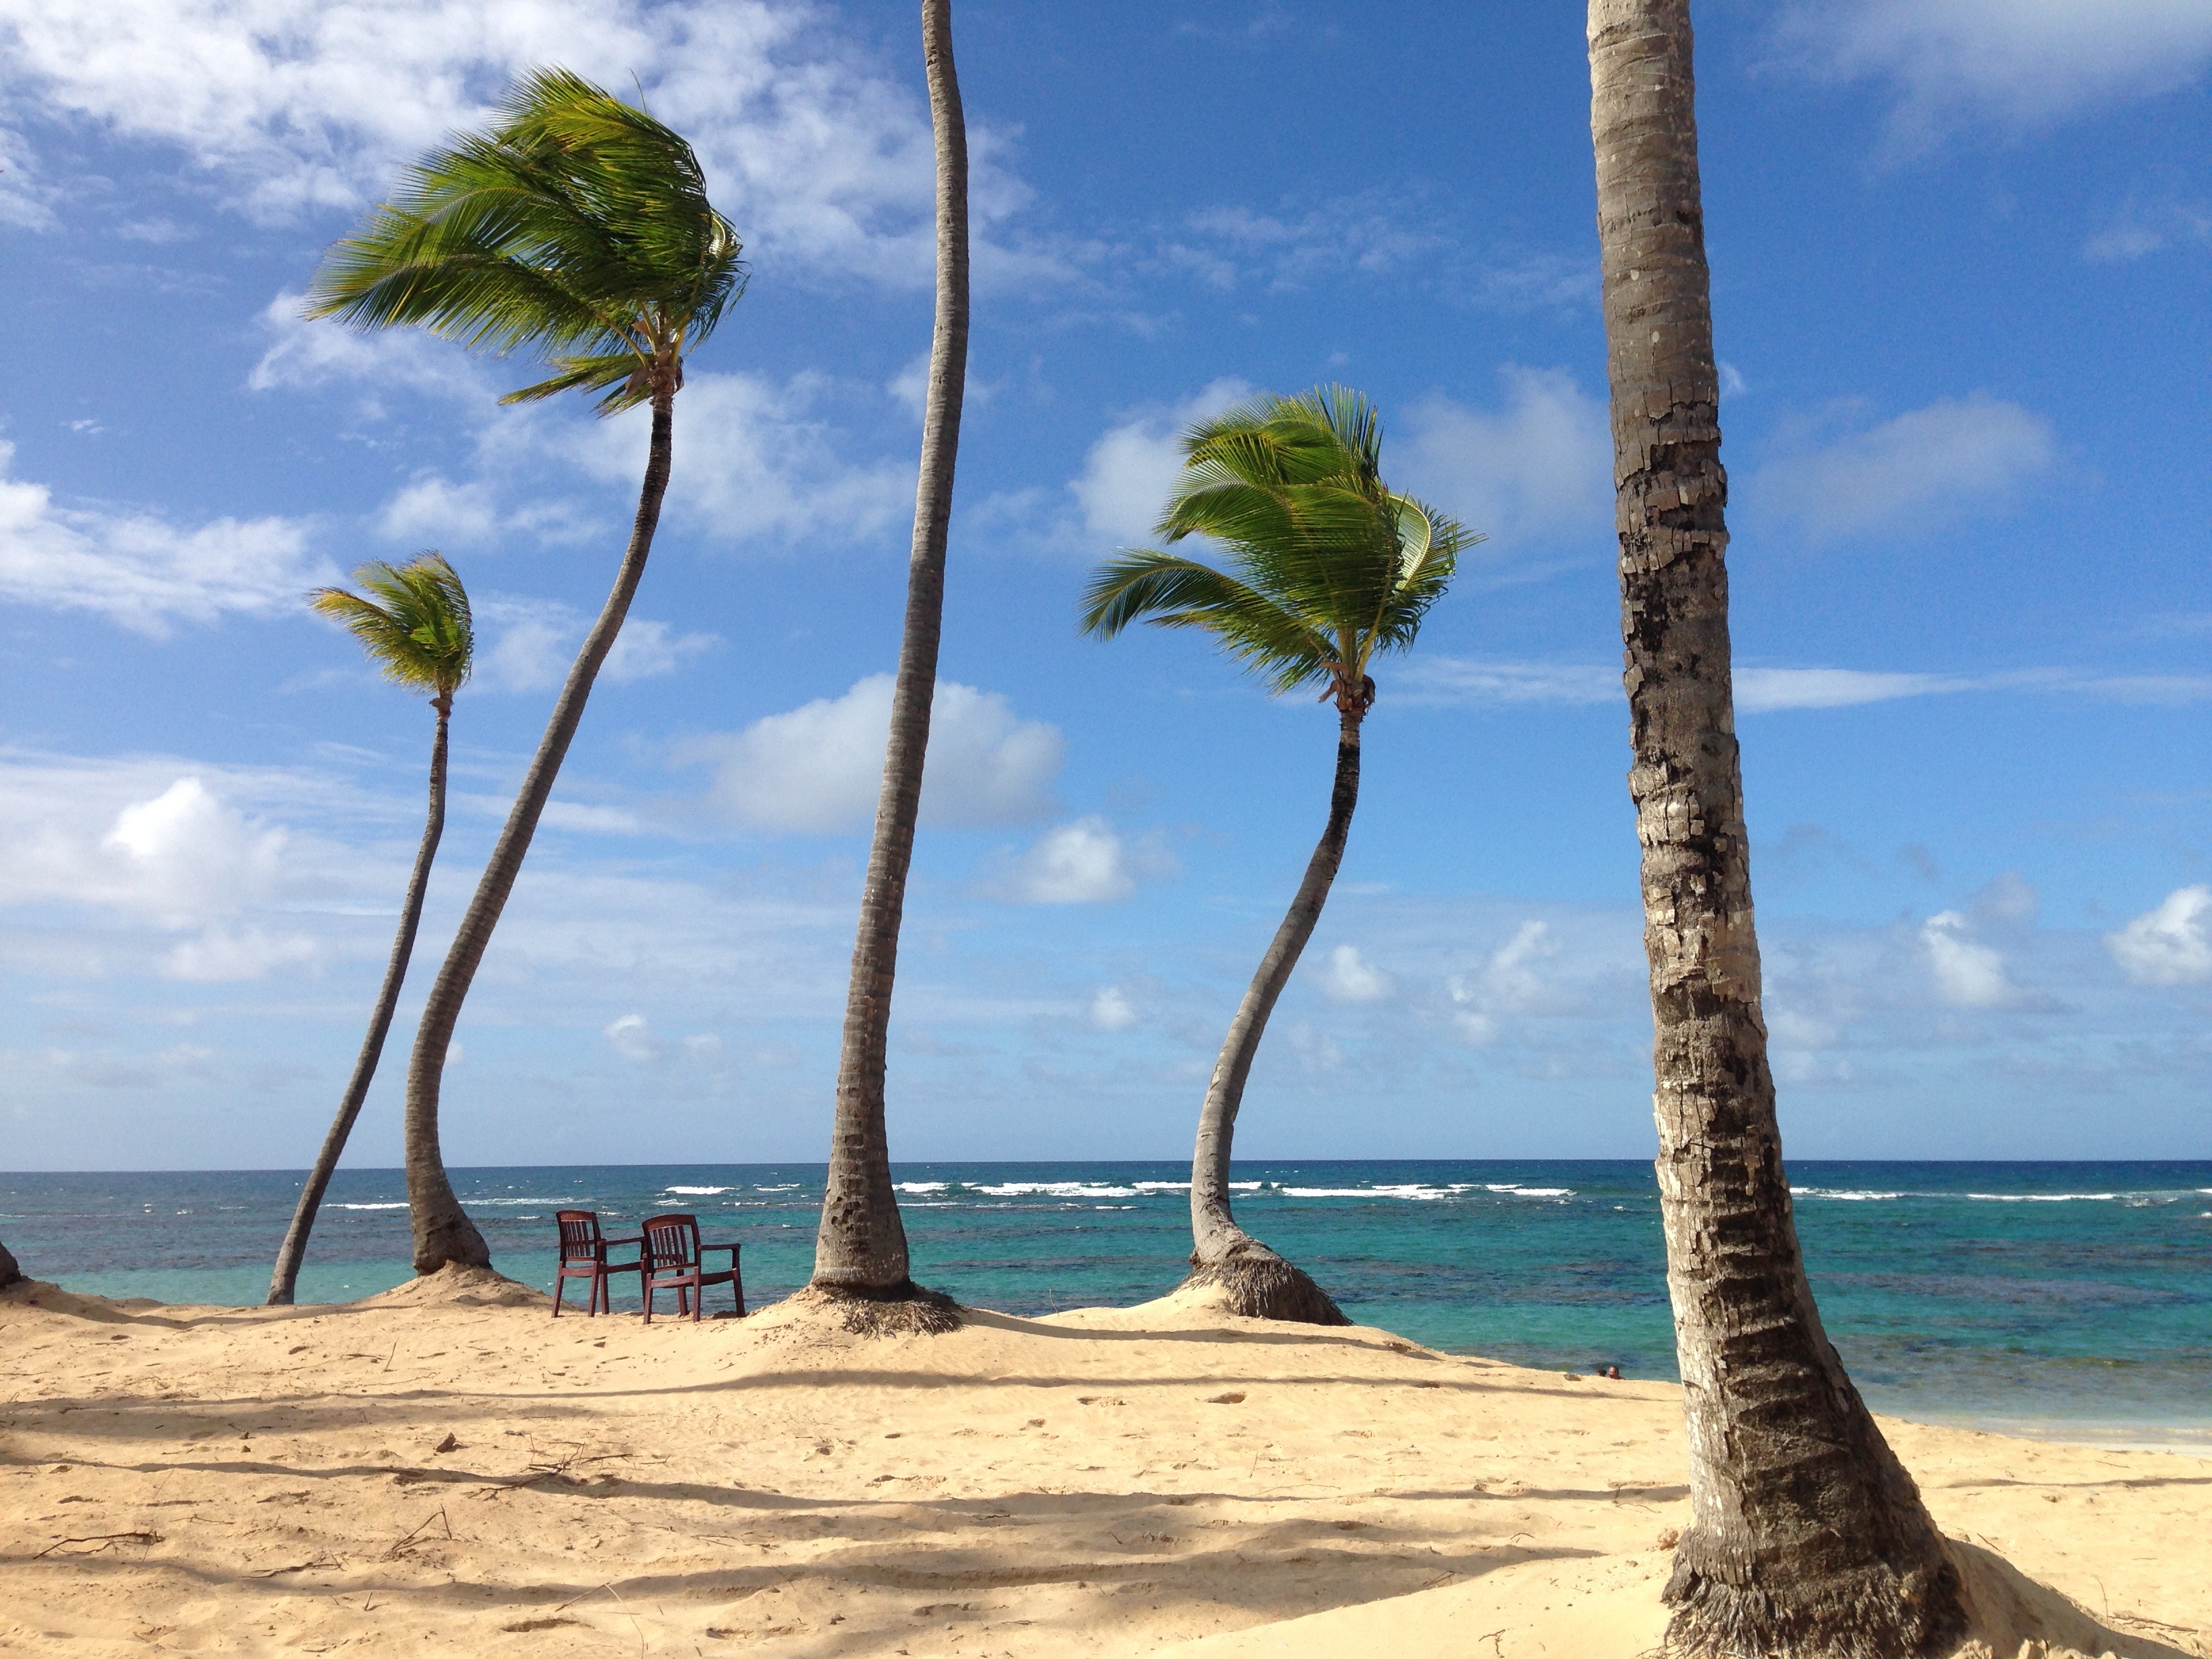
beach, sea, coast, tree, ocean, shore, vacation, lagoon, bay, island, body of water, caribbean, exotic, palm trees, tropics, cape, arecales, palm family, uraub